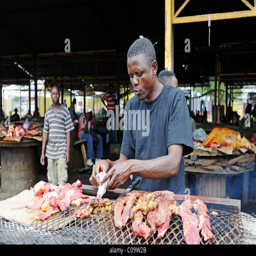
man grilling meat on a market in the township